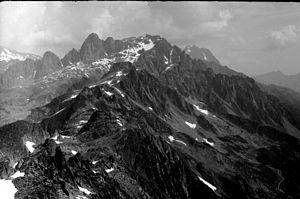
Les aiguilles Rouges sont un massif montagneux des Alpes françaises du Nord. Les lignes de crêtes sont dans l'ensemble orientées nord-nord-est-sud-sud-ouest.